Maurice de Berkeley, 2nd Baron Berkeley

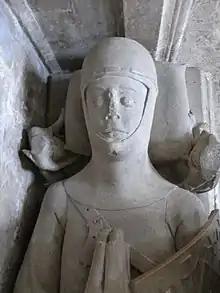
Effigy of Maurice de Berkeley, 2nd Baron Berkeley (died 1326) "The Magnanimous", St Augustine's Abbey, Bristol (Bristol Cathedral)

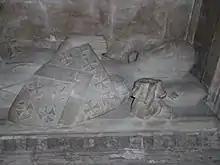
Effigy of Maurice de Berkeley, 2nd Baron Berkeley (died 1326) "The Magnanimous", St Augustine's Abbey, Bristol (Bristol Cathedral). The Berkeley arms are visible on his shield

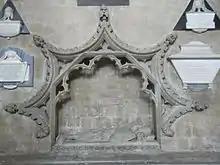
Full-view of monument

Maurice de Berkeley, 2nd Baron Berkeley (1281 – 31 May 1326), "The Magnanimous", feudal baron of Berkeley, of Berkeley Castle in Gloucestershire, England, was a peer. He rebelled against King Edward II and the Despencers. His epithet, and that of each previous and subsequent head of his family, was coined by John Smyth of Nibley (died 1641), steward of the Berkeley estates, the biographer of the family and author of "Lives of the Berkeleys".